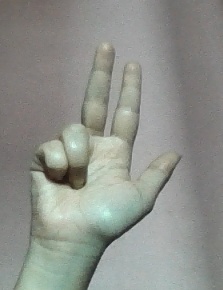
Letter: al